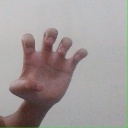
अक्षर: झ